Hamilton College

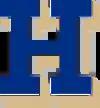
Official Athletics logo

The Hamilton College Chapel is a designated historical landmark and is notable for being the only remaining three-story chapel in the United States.